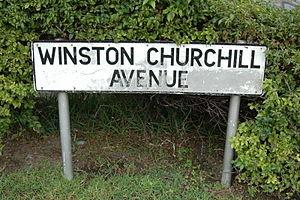
Winston Churchill reçut de nombreux honneurs et prix tout au long de sa carrière d'homme d'État et d'écrivain.